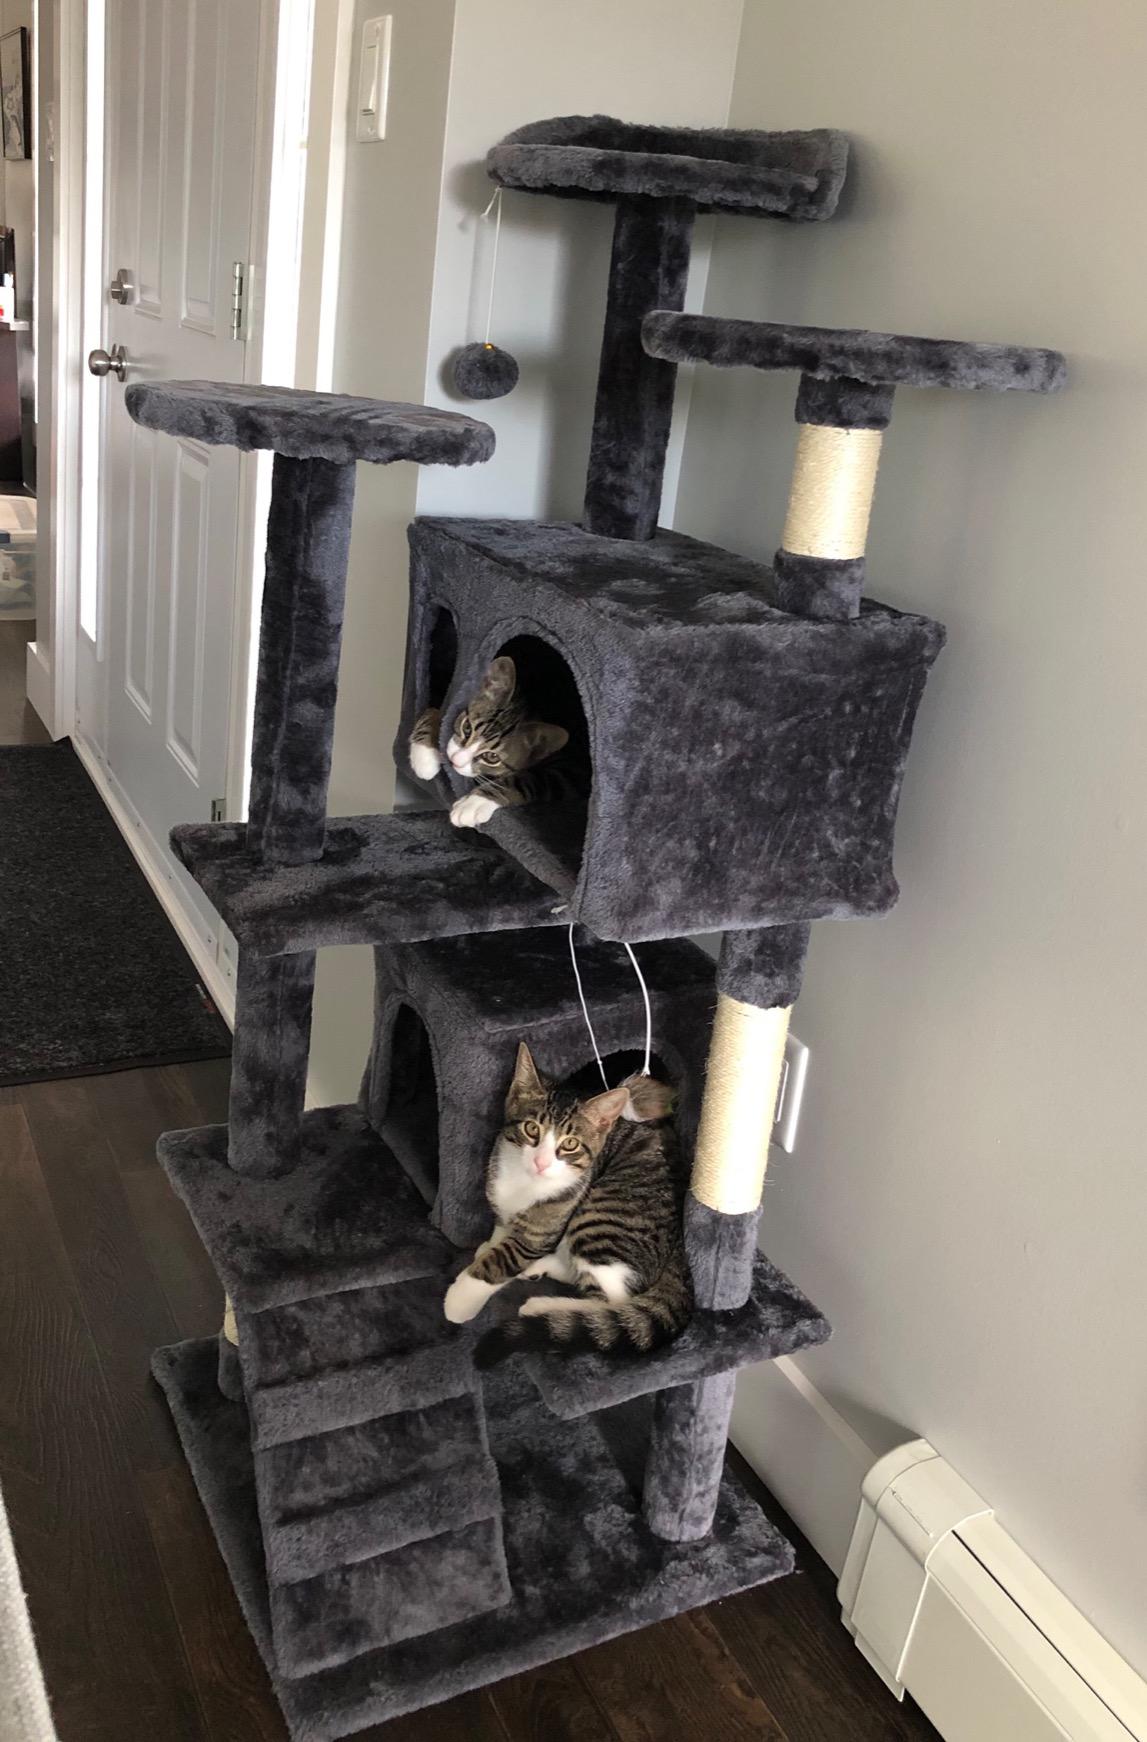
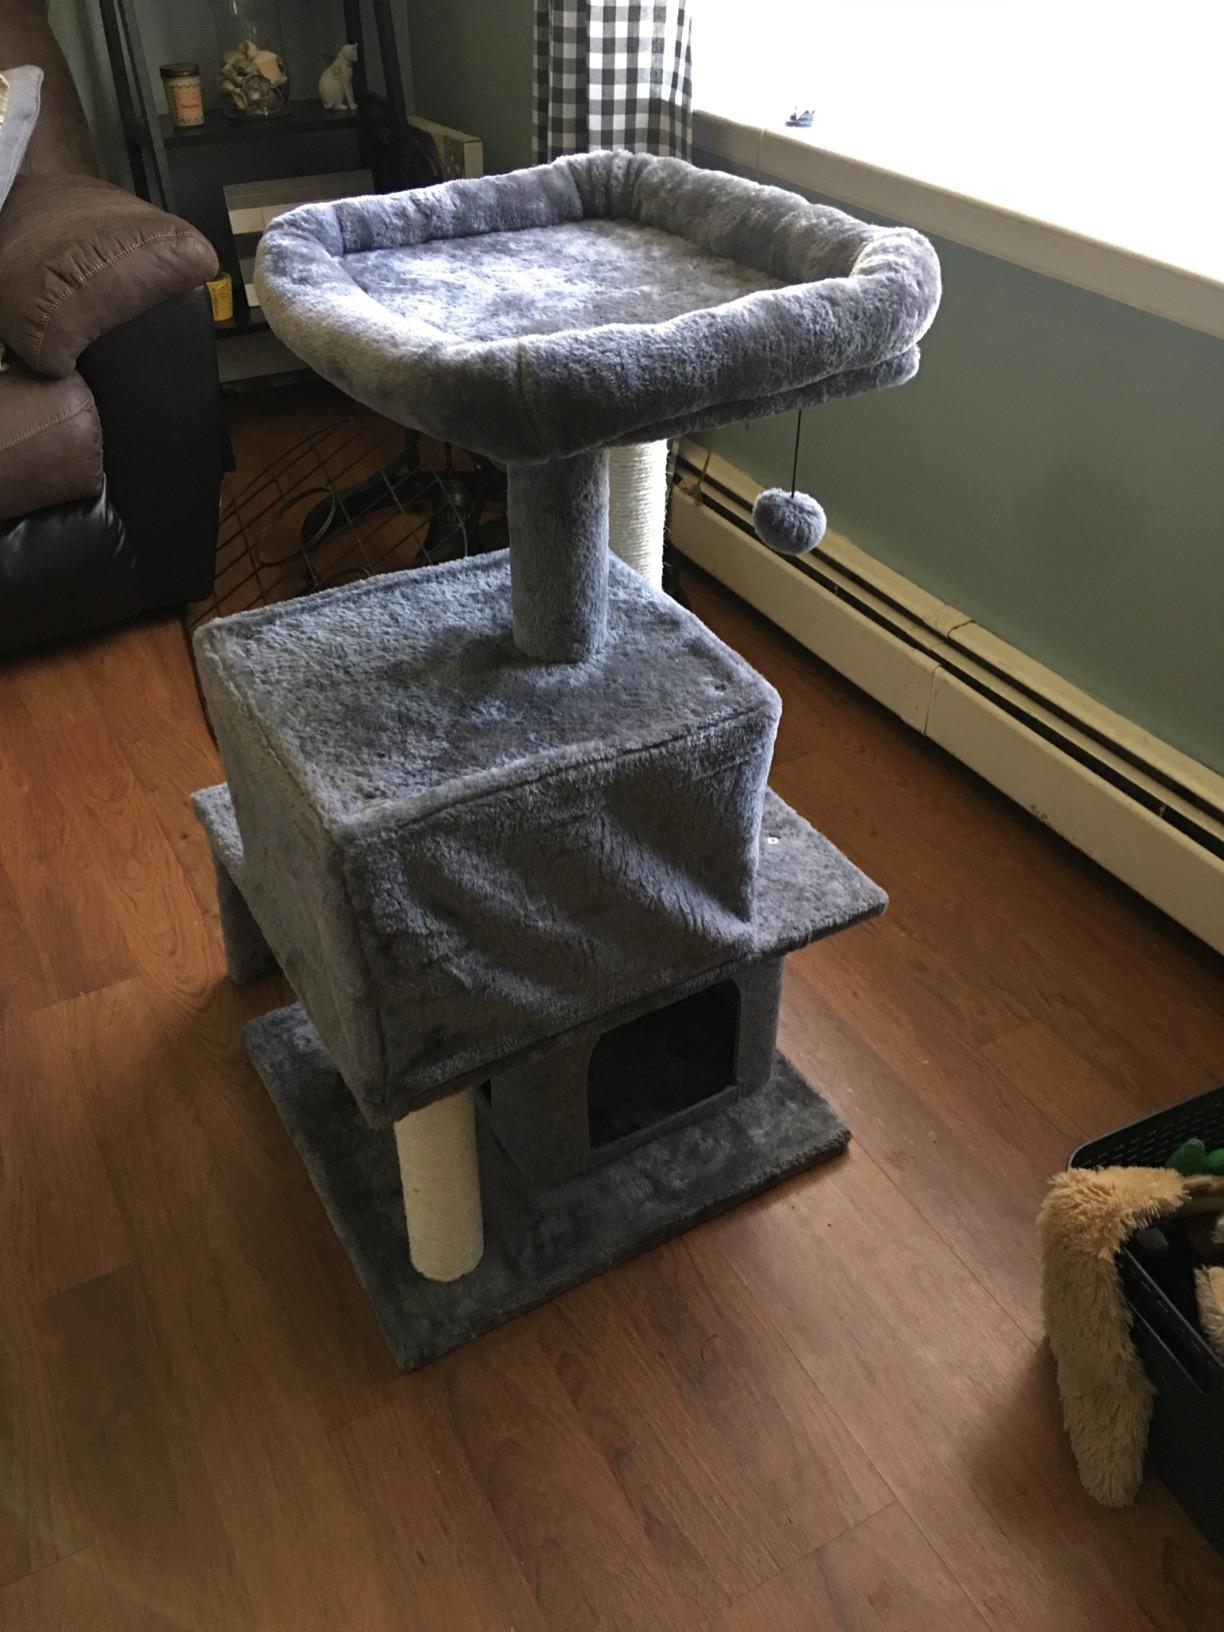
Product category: items_cat tree
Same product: no